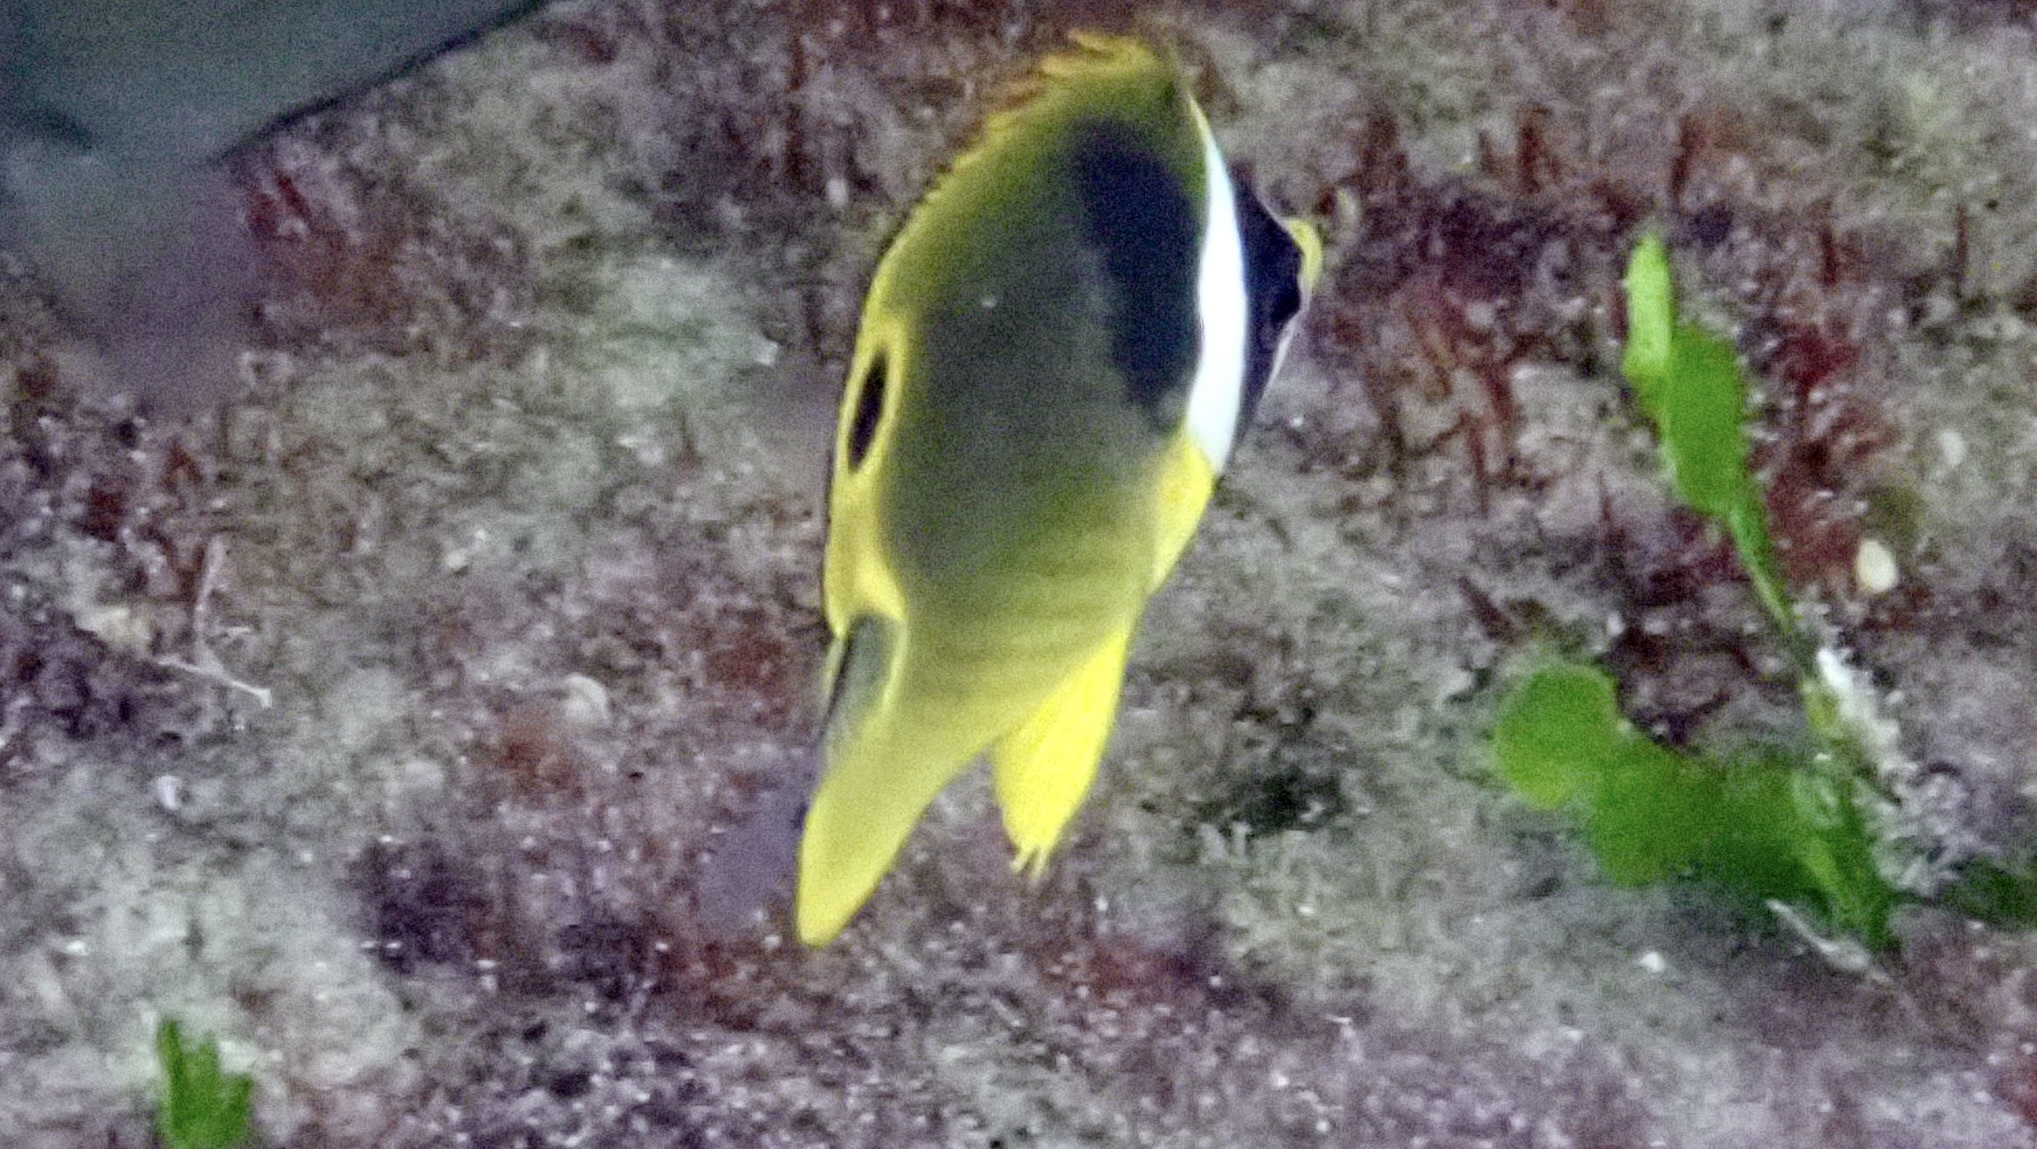
Chaetodon lunula (Raccoon Butterflyfish)